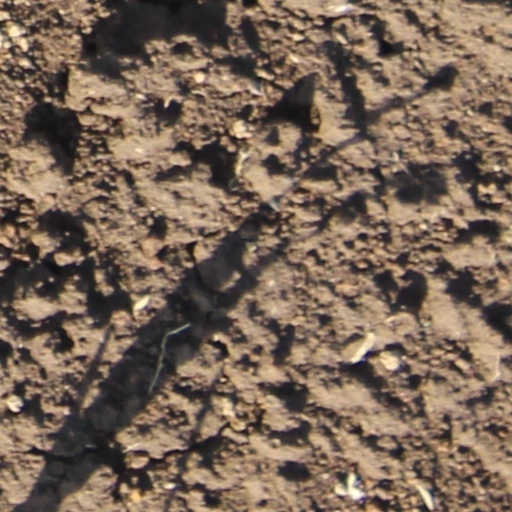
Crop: wheat